Dinogorgon

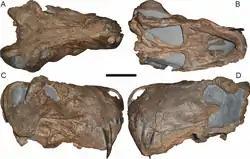
Holotype of "D. quinquemolaris", a synonym of "D. rubidgei"

The Rubidgeinae are a subfamily of derived gorgonopsids that have only been found in Africa. They are composed of six genera and 17 species. The Rubidgeinae are closely related to their sister group, the Inostranceviinae, which have only been found in Russia. Out of the gorgonopsian clade, the systematics of the Rubidgeinae are the best resolved due to their distinctive character traits. The systematics of other gorgonopsian subfamilies remain chaotic due to a high degree of cranial homomorphism between taxa, making it difficult to distinguish different taxa effectively.